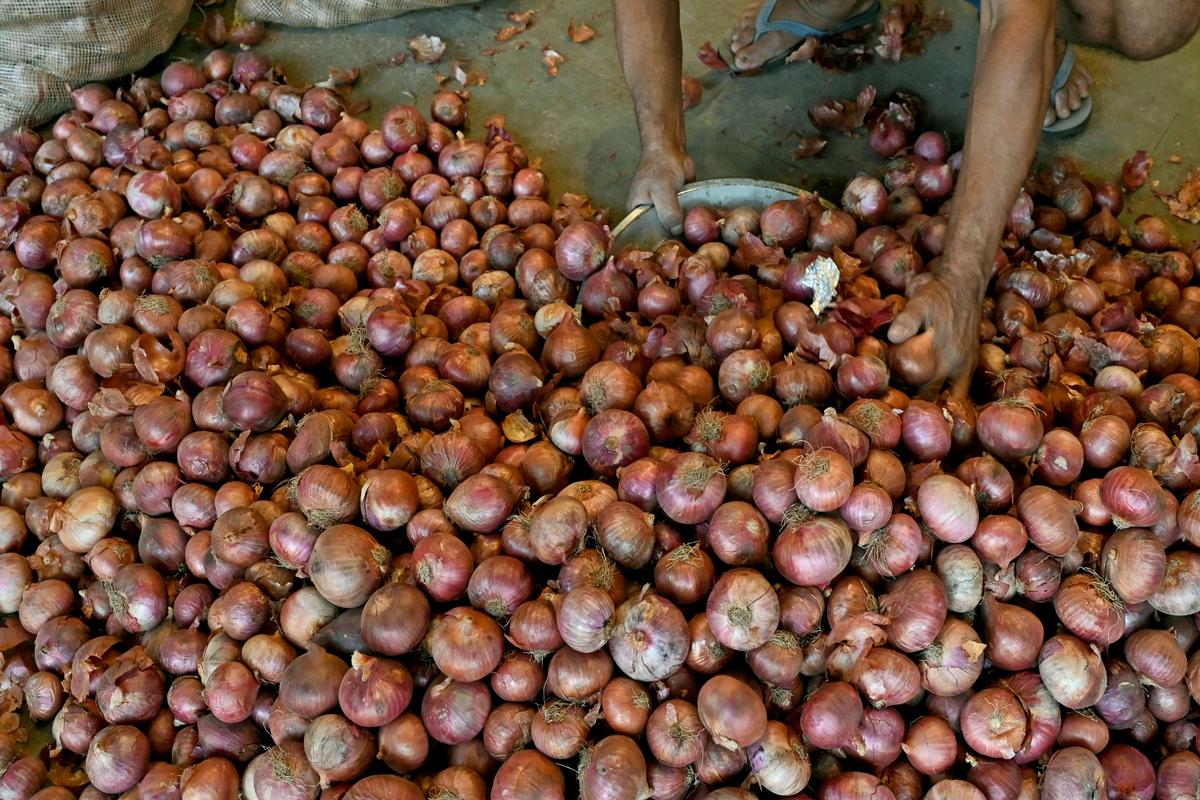
Mfanyakazi katika kiwanda kinachojihusisha na shughuli ya kilimo cha kibiashara cha zao la viazi, akiendelea kukusanya viazi hivyo ambavyo tayari vimekwisha vunwa ili kuweza kuviandaa na kuvipeleka katika eneo la uchakataji viandaliwe vizuri ili kuweza kupelekwa sokoni, tayari kwa ajili ya kuanza kuuzwa.